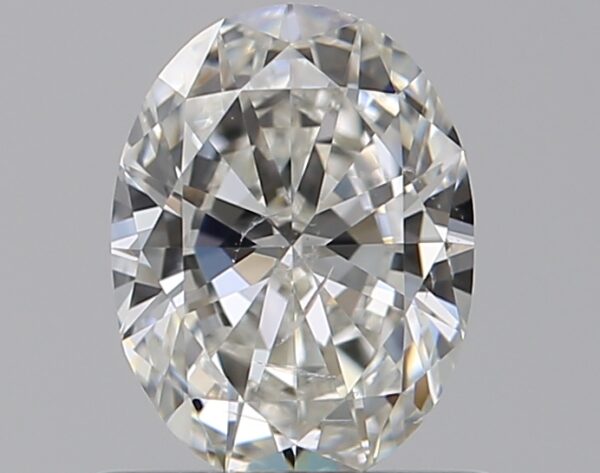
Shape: oval
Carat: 0.7
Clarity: SI2
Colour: G
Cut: VG
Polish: EX
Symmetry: VG
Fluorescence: F
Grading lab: GIA
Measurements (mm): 6.65 x 5 x 3.01